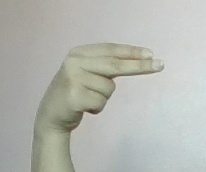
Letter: ain